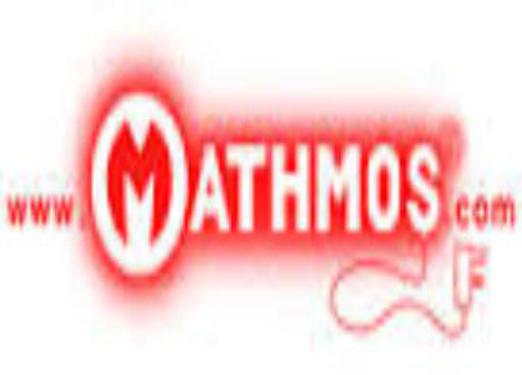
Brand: mathmos
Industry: Necessities